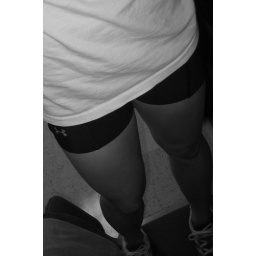
on the way to practice. standing on my chair because I am too short to see in the mirror. haha.